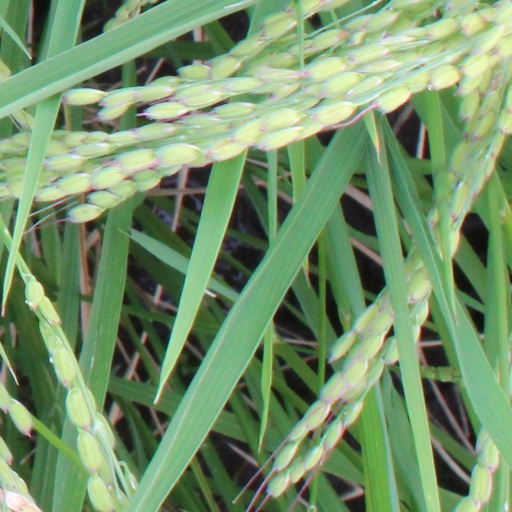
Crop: rice